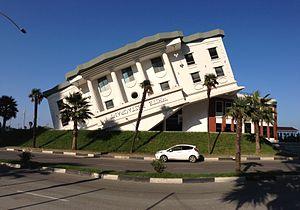
Batoumi est une ville de Géorgie, capitale de la région autonome d'Adjarie détachée de l'ancienne région historique de Gourie, et ayant le statut de ville depuis 1878, avec une population estimée à 154 600 habitants le 1ᵉʳ janvier 2016 selon l'Office national des statistiques de Géorgie.